Paul Passy

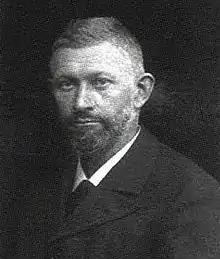
Passy in 1901

Paul Édouard Passy (13 January 1859, Versailles21 March 1940, Bourg-la-Reine) was a French linguist, founder of the International Phonetic Association in 1886.